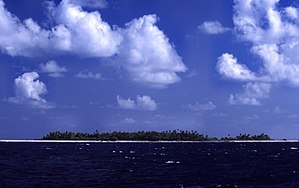
Tuvalu / Historie / Selvstændighed
Tuvalus atoller er meget lave, noget som kan ses tydeligt på dette billede af Funafuti. Forhøjet vandstand vil derfor få alvorlige konsekvenser for landet.
Tuvalu er en østat i Polynesien i Stillehavet. Landet har 10.094 indbyggere, og er dermed den selvstændige stat i verden med tredje færrest indbyggere, efter Vatikanstaten og Nauru. Tuvalu består af ni beboede atoller spredt over et havområde på omkring 1,3 millioner km². Med et landareal på bare 26 km² er det verdens fjerde mindste uafhængige stat. De nærmeste øgrupper er Kiribati, Nauru, Samoa og Fiji.